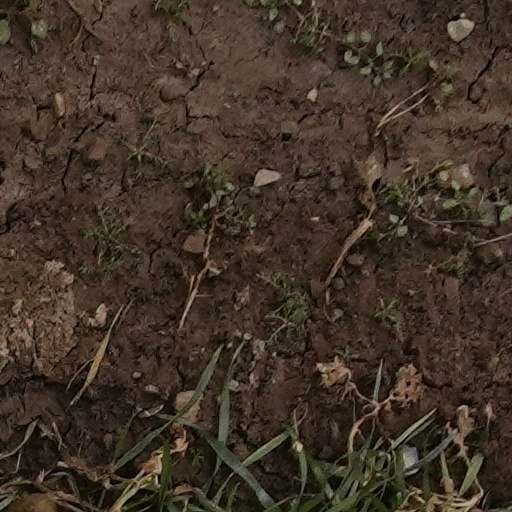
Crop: wheat